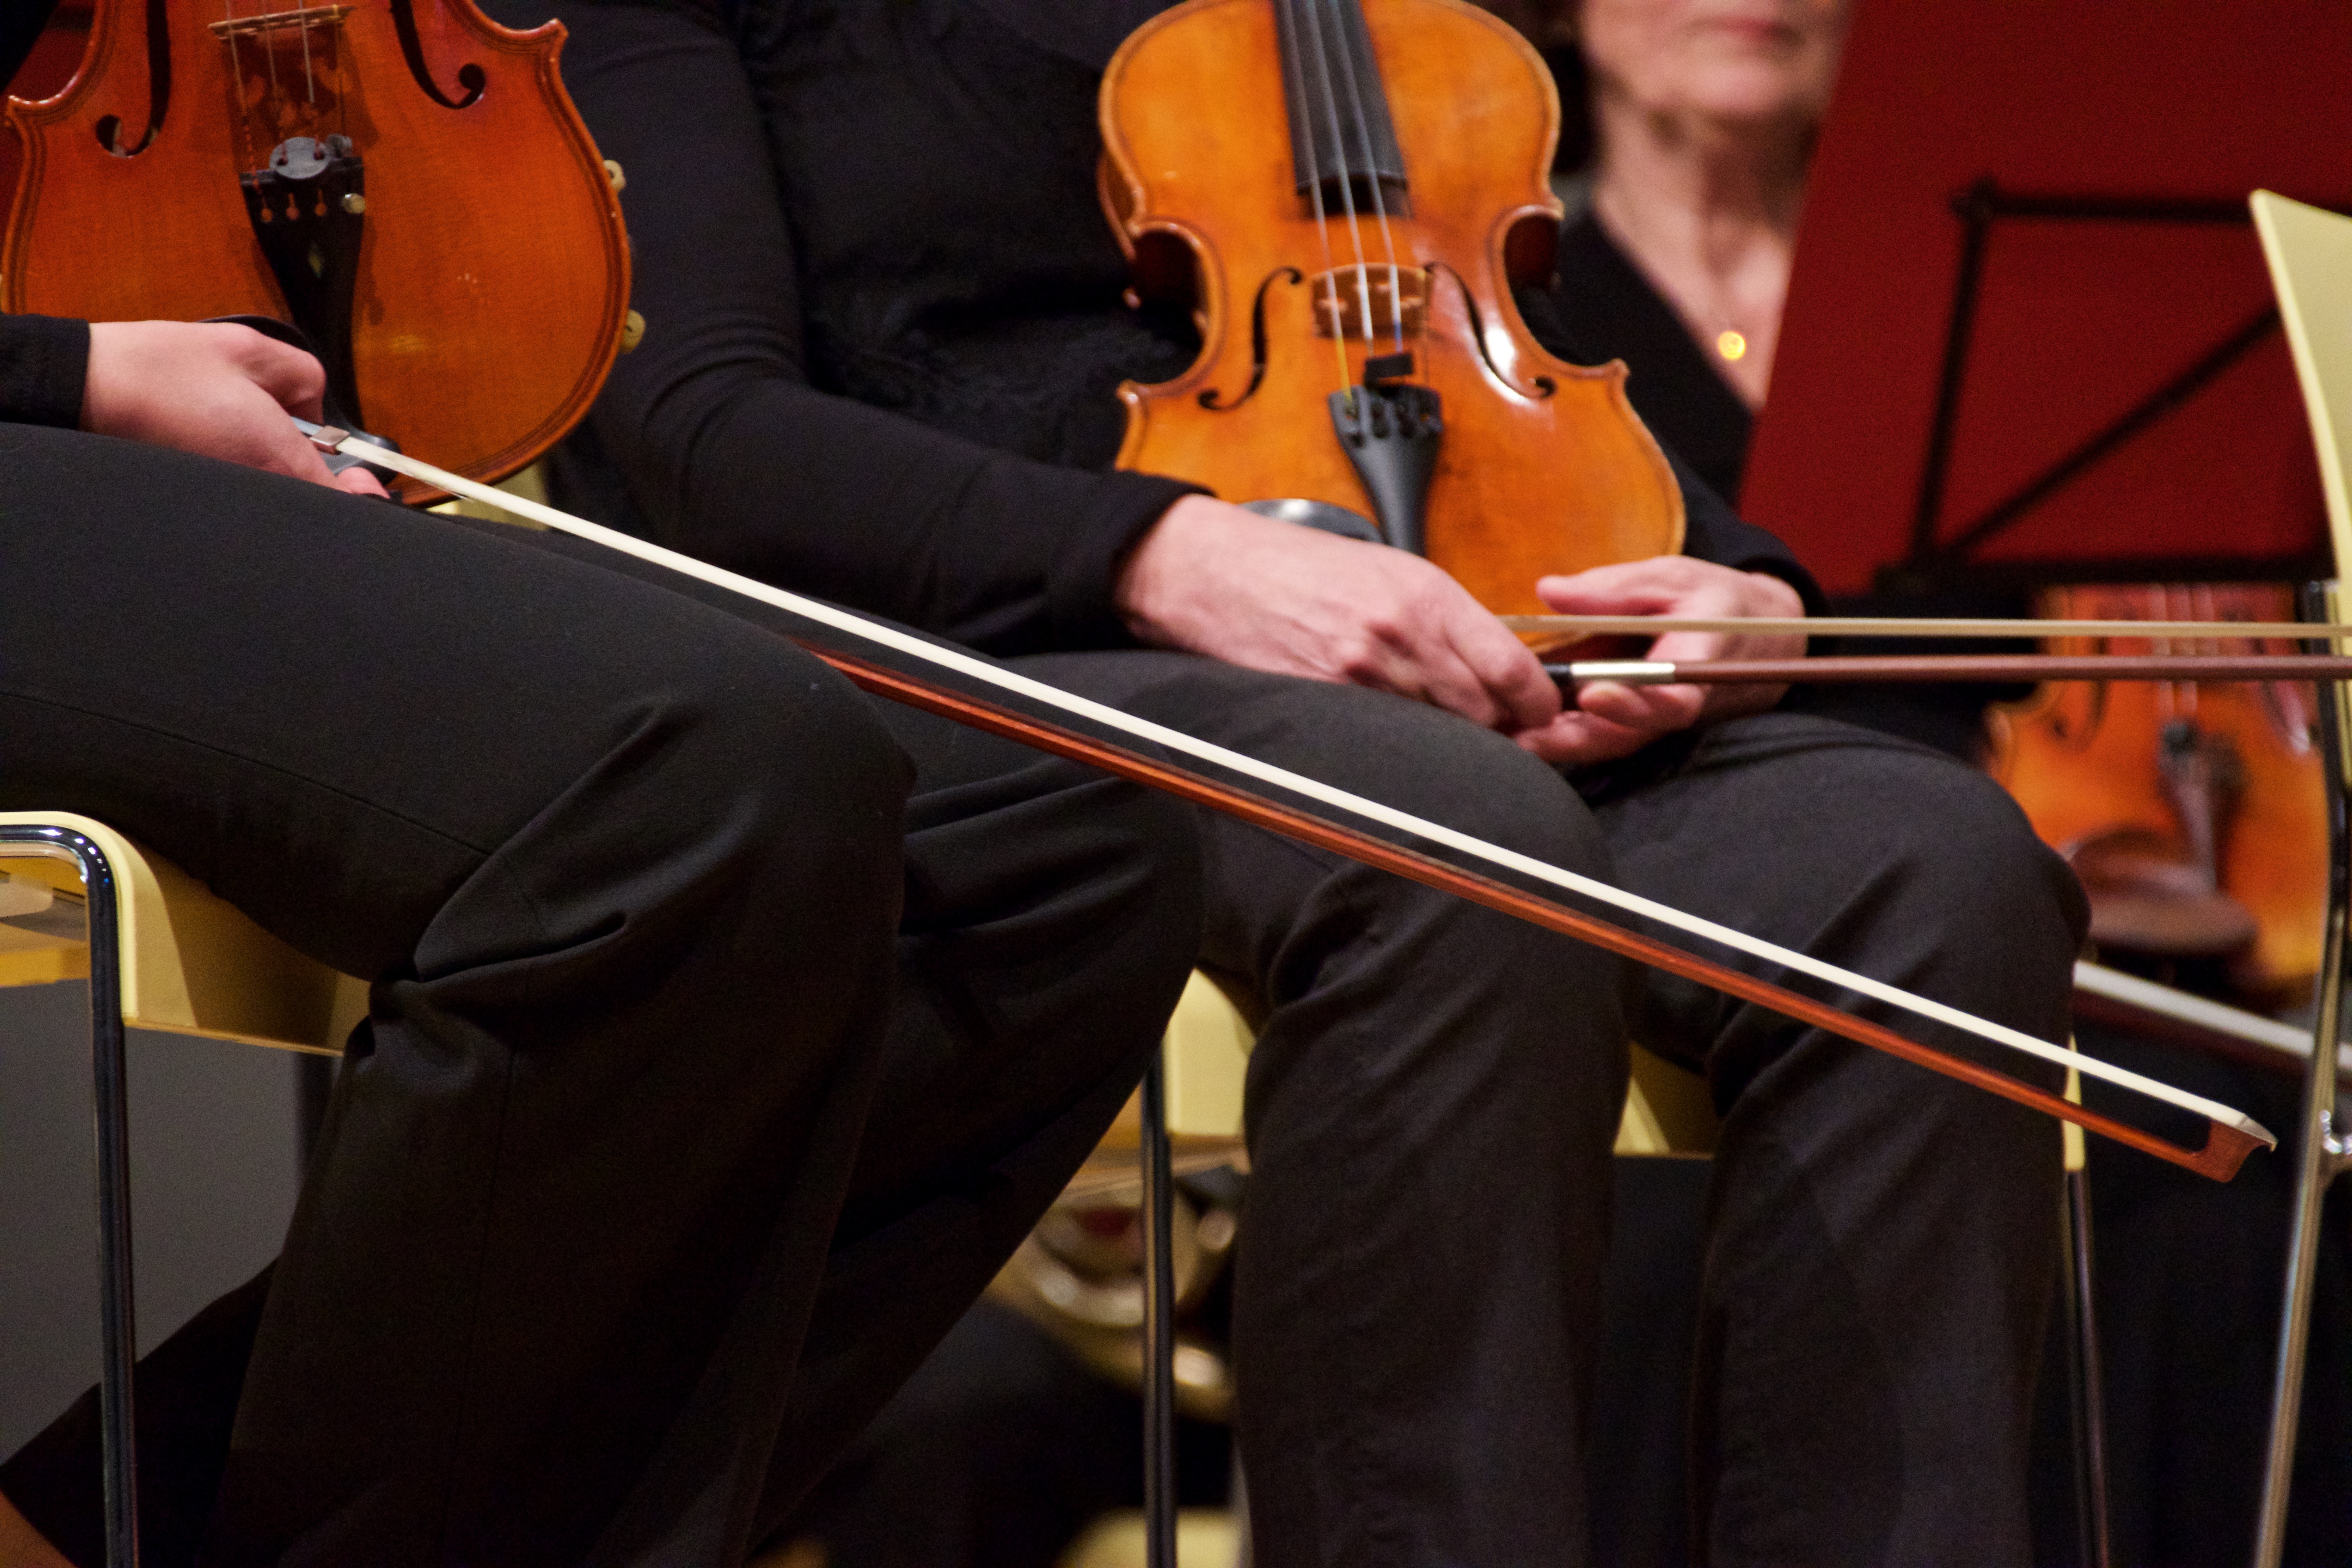
music, guitar, string, instrument, musician, musical instrument, close up, violin, orchestra, cello, bass guitar, viola, fiddle, classical music, string instrument, bowed string instrument, violin family, plucked string instruments